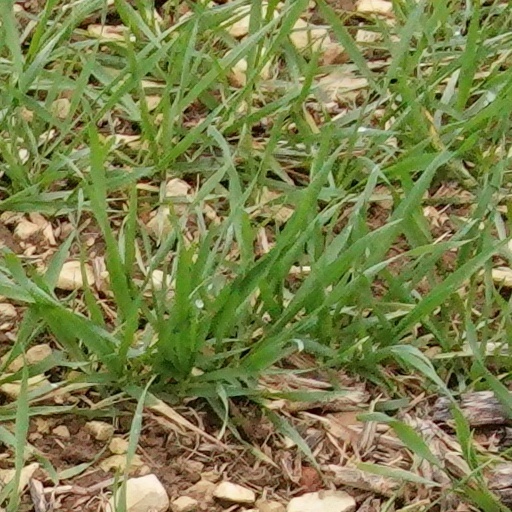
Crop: wheat